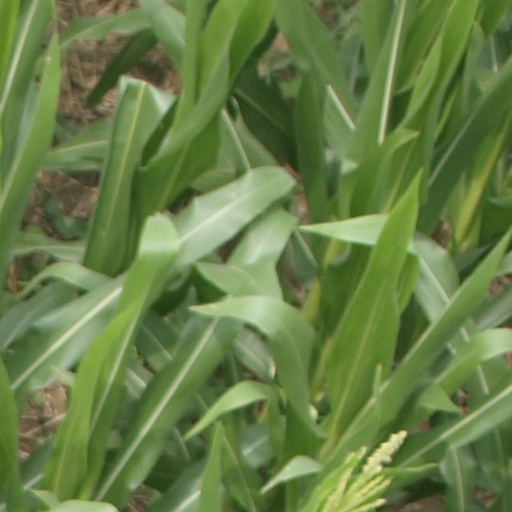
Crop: maize; corn